Yoake Mae yori Ruriiro na

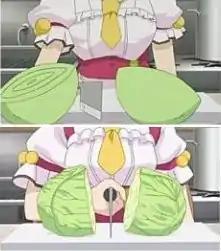
The cabbage in question in both the TV (top) and DVD (bottom) versions of the anime. Note the leaves on the cabbage in the TV version were drawn as concentric circles and the cabbage itself drawn as a smooth sphere. The cabbage in the DVD version was drawn more correctly.

A set of six drama CDs were created based on the video game "Yoake Mae yori Ruriiro na -Brighter than dawning blue-", entitled released between April 21, 2006, and September 22, 2006, at roughly one-month intervals by Marine Entertainment. Two additional drama CDs based on the anime adaptation were released on October 25, 2006, and December 22, 2006, respectively.